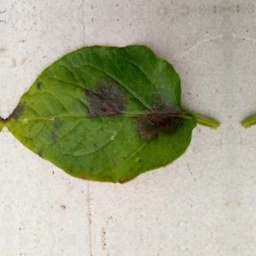
Etiqueta: Late Blight